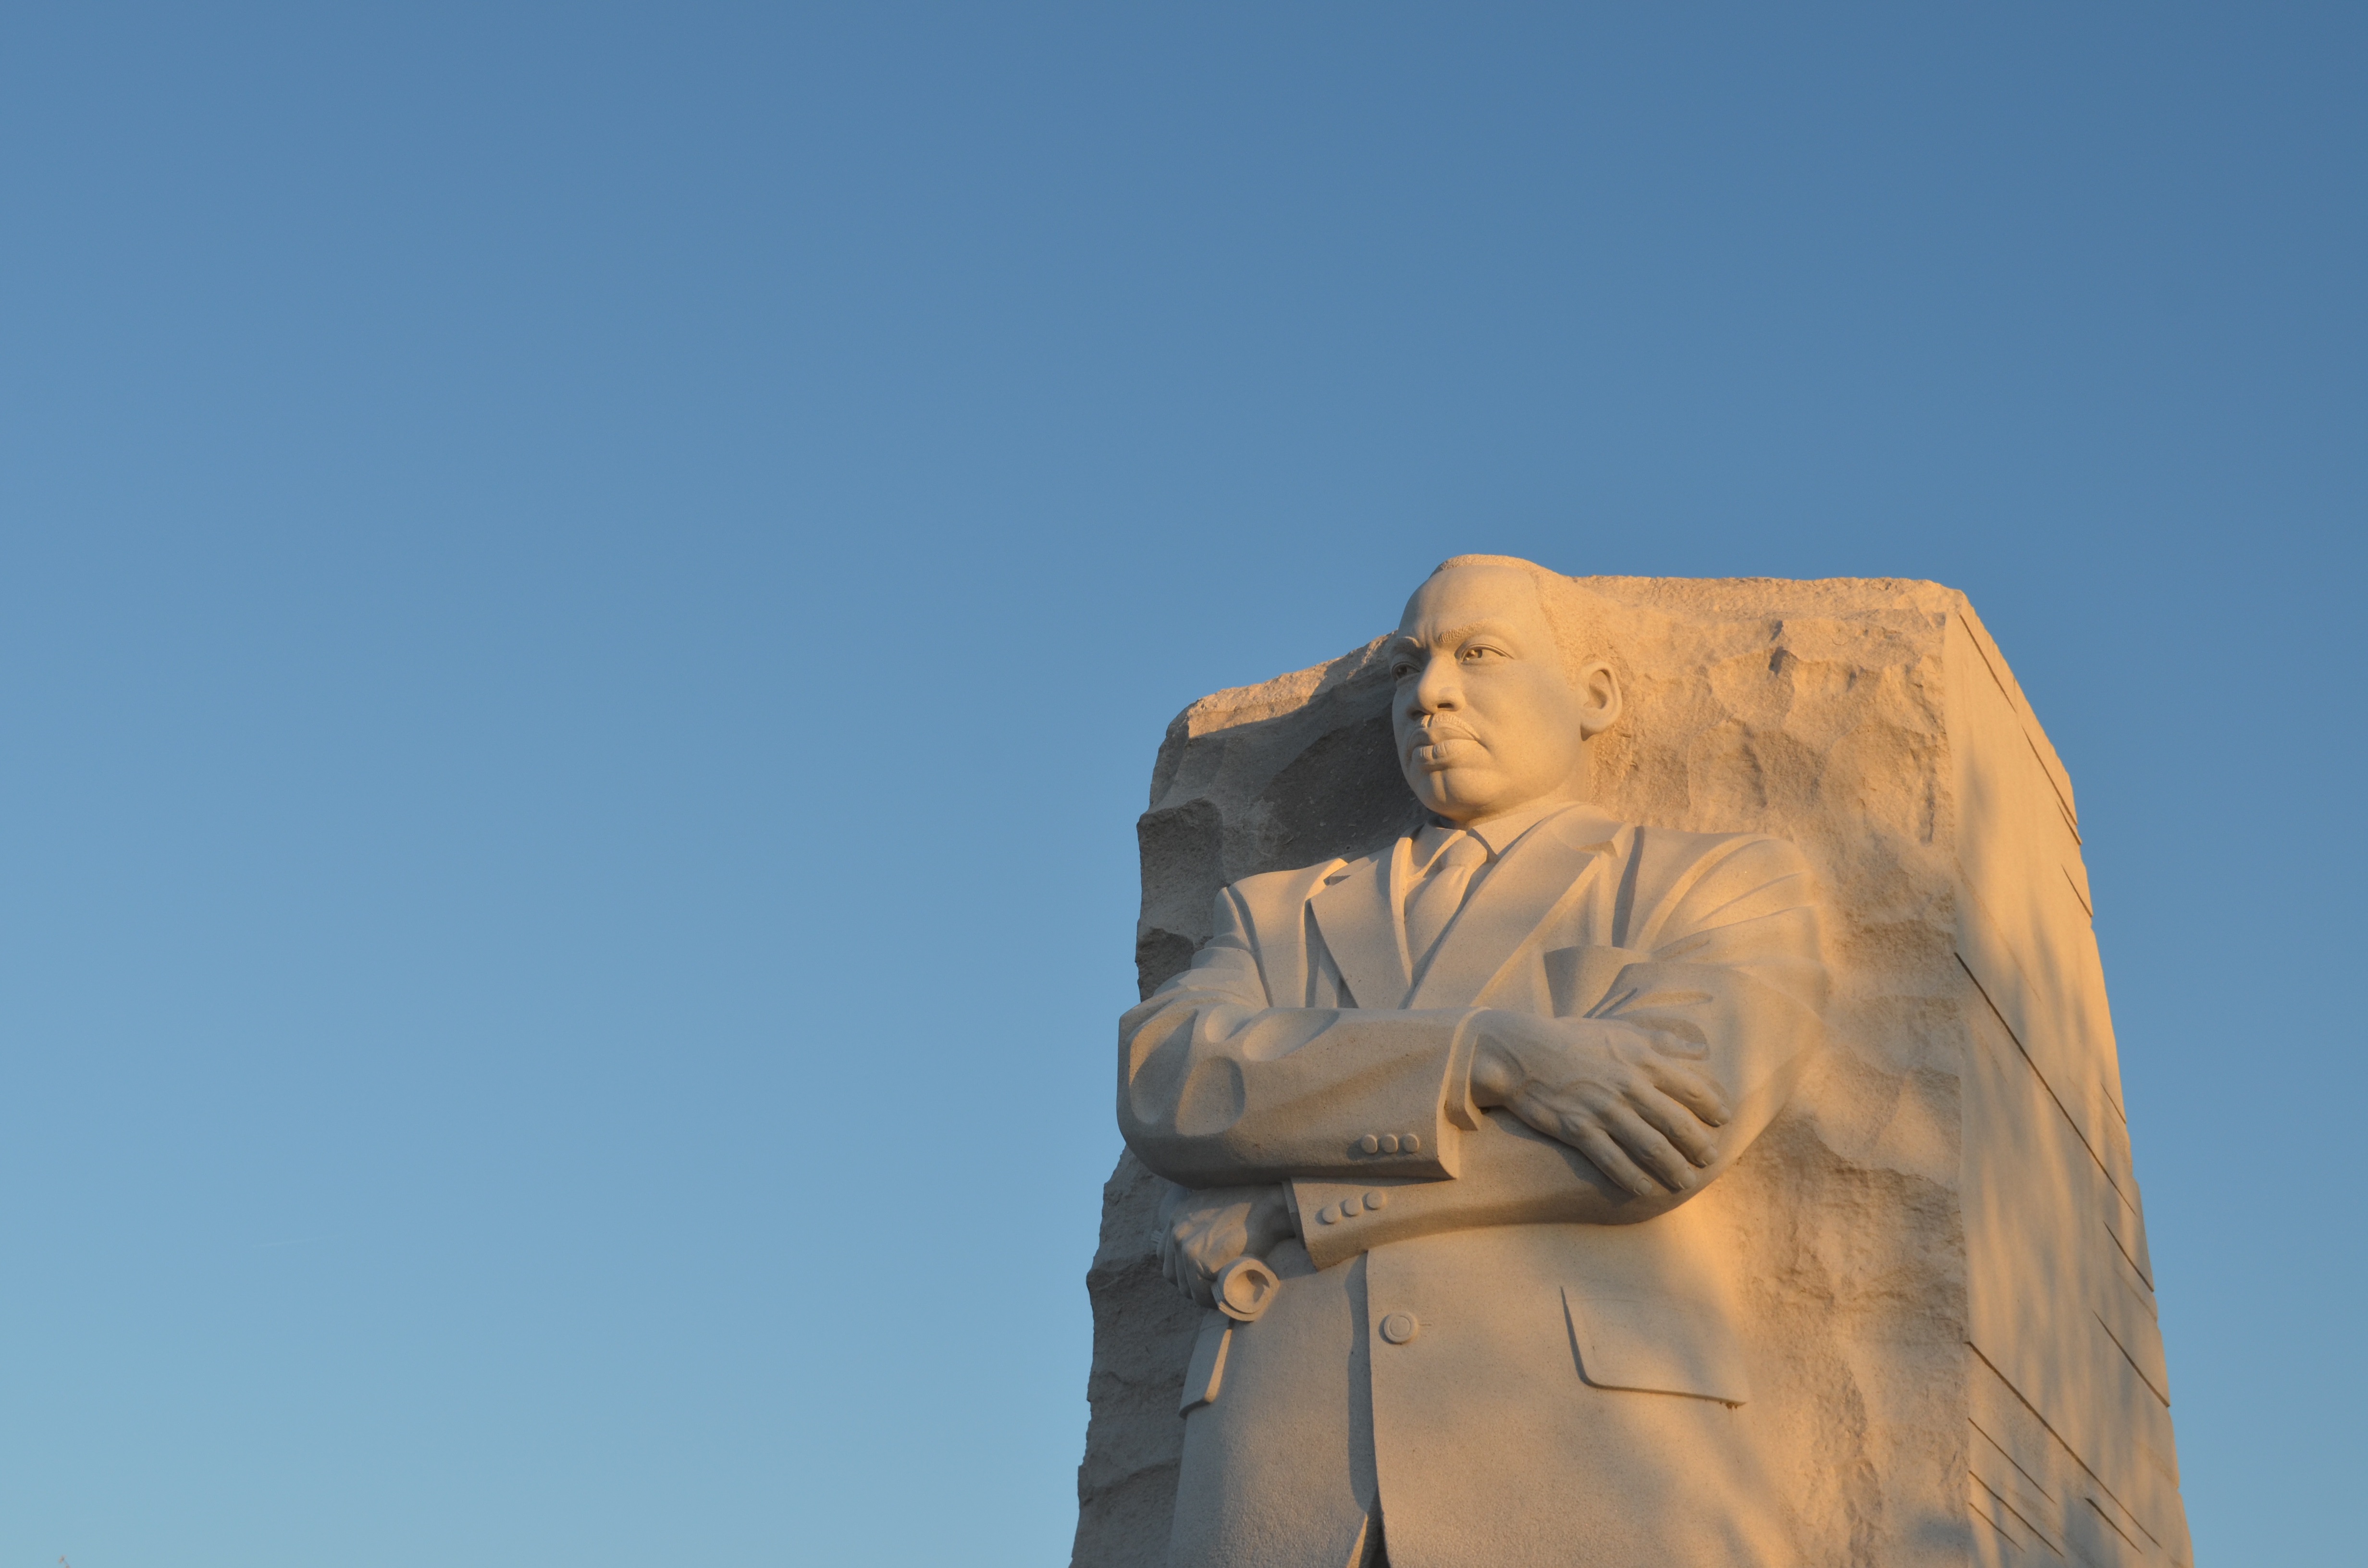
sand, rock, sky, monument, statue, sculpture, art, temple, monolith, ancient history